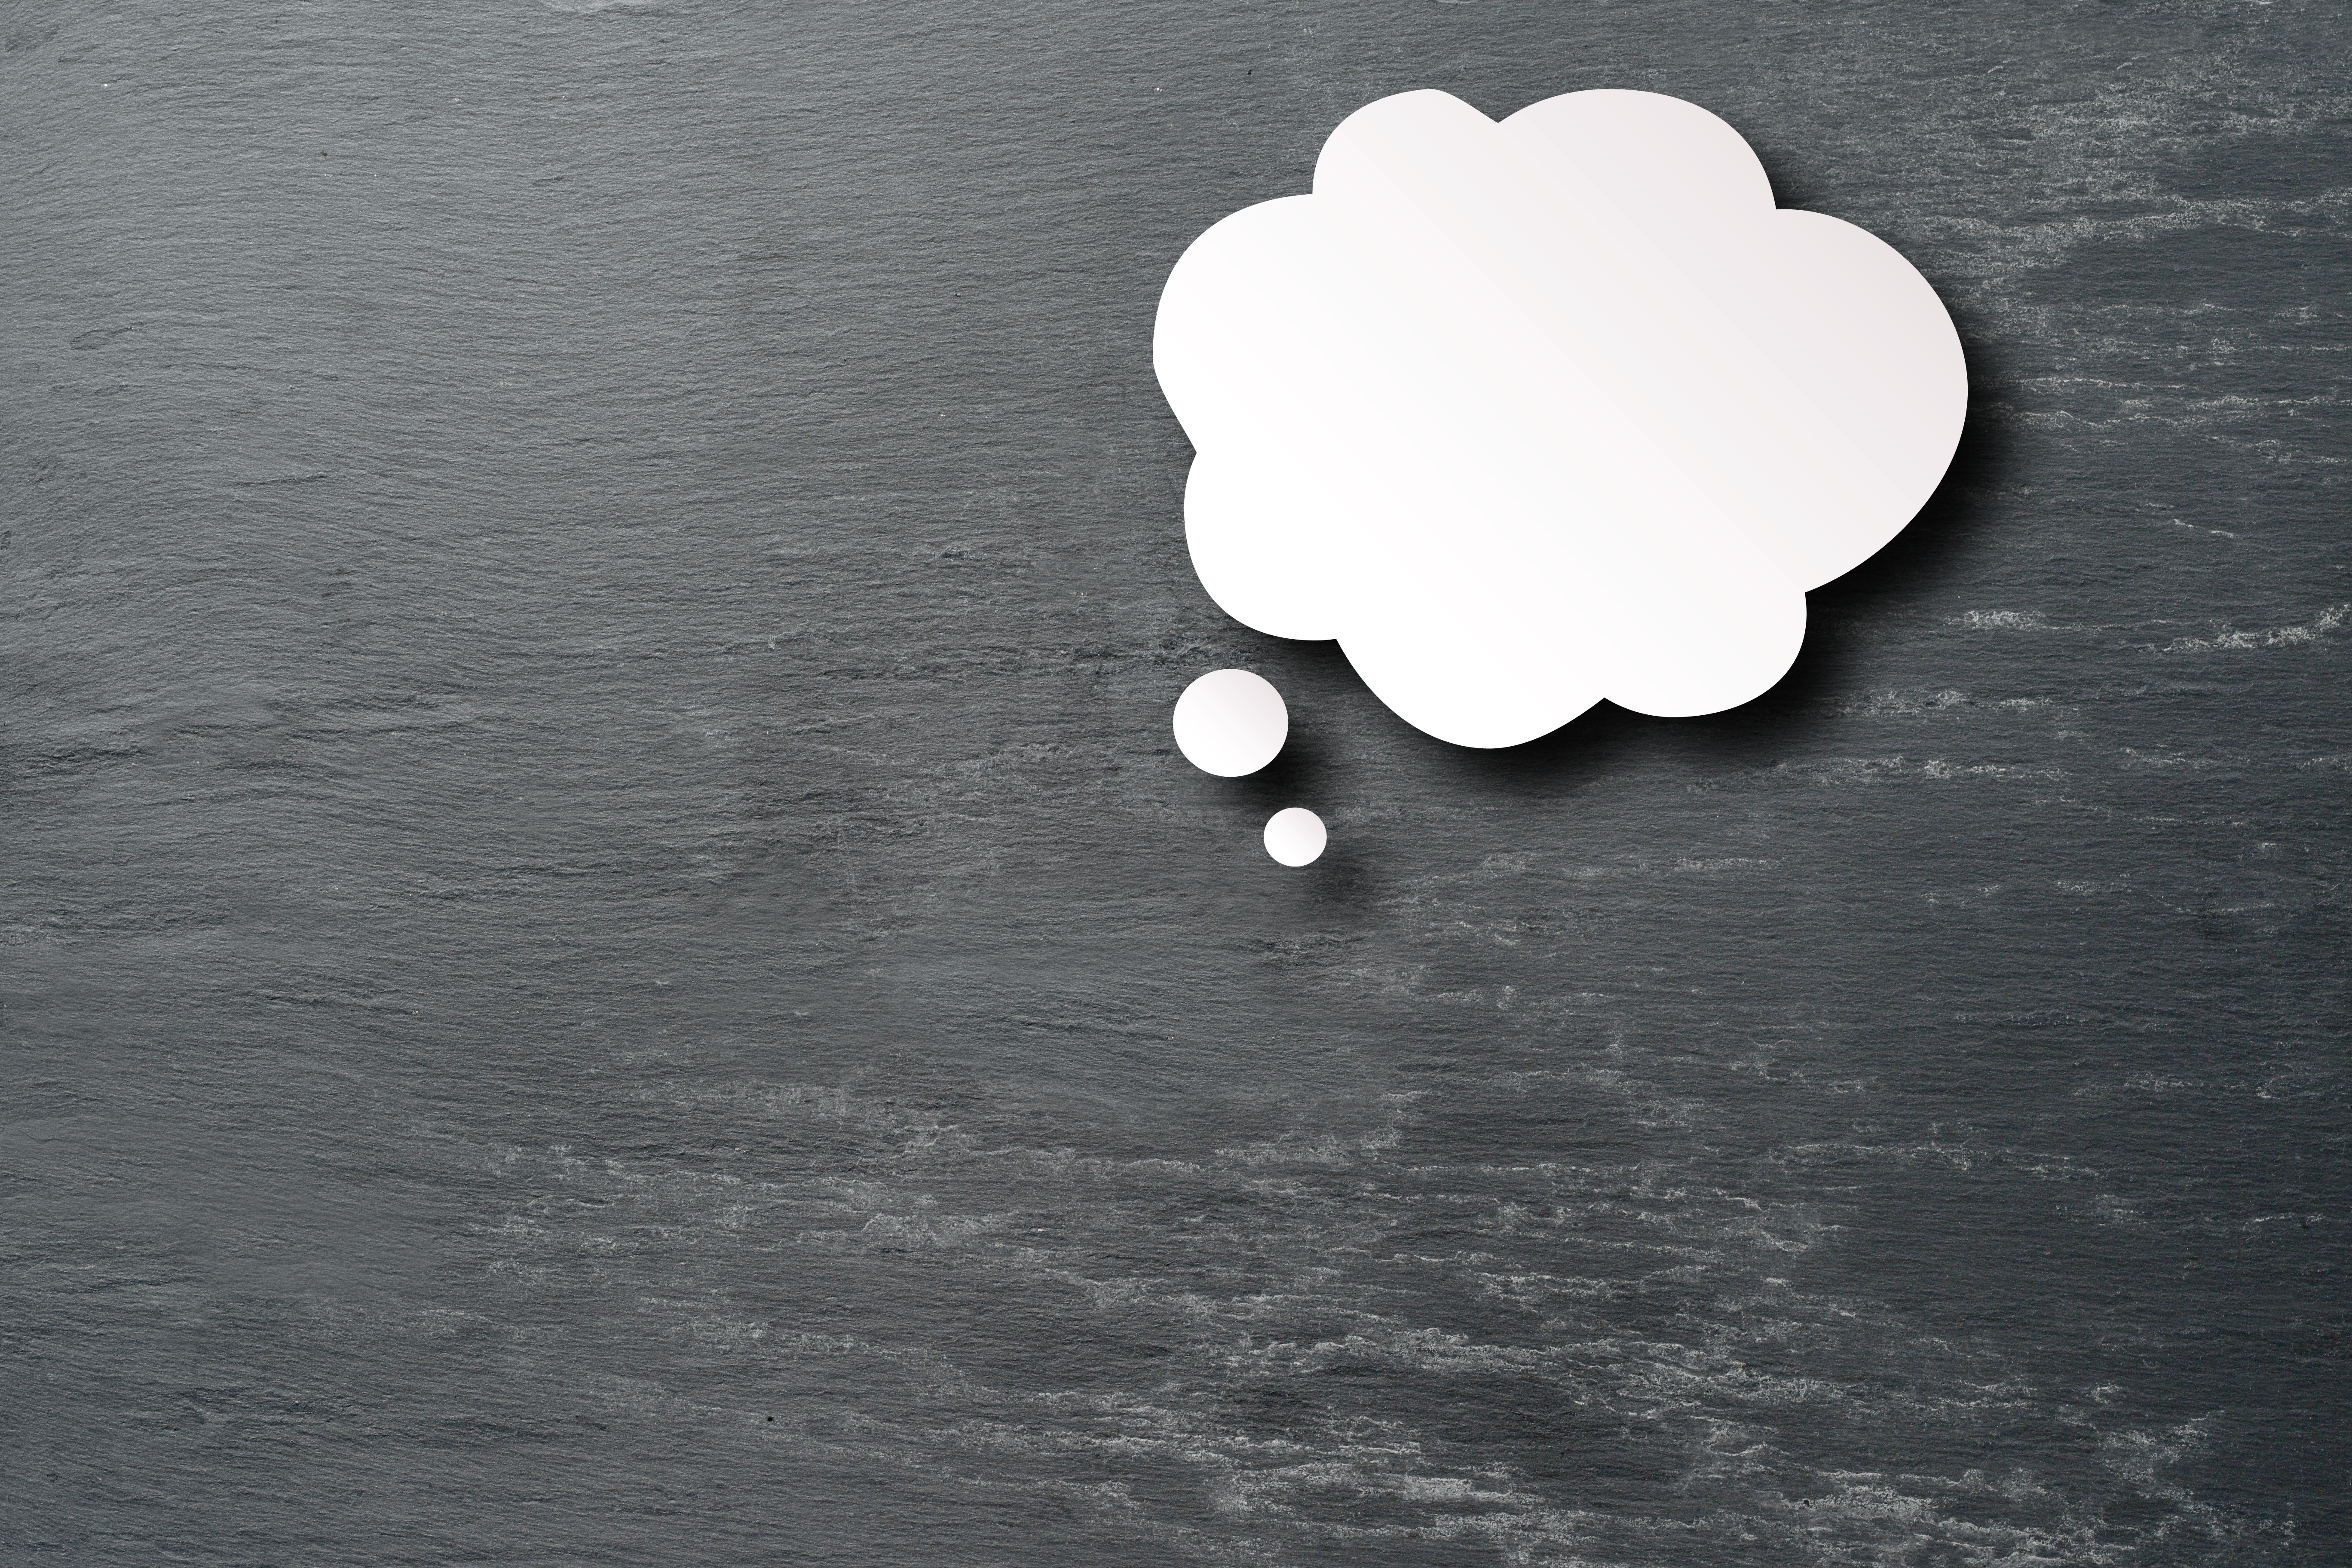
cloud, white, thought, reflection, plate, communication, think, monochrome, paper, circle, slate, message, chat, idea, shape, leave, cut out, opinion, thought bubble